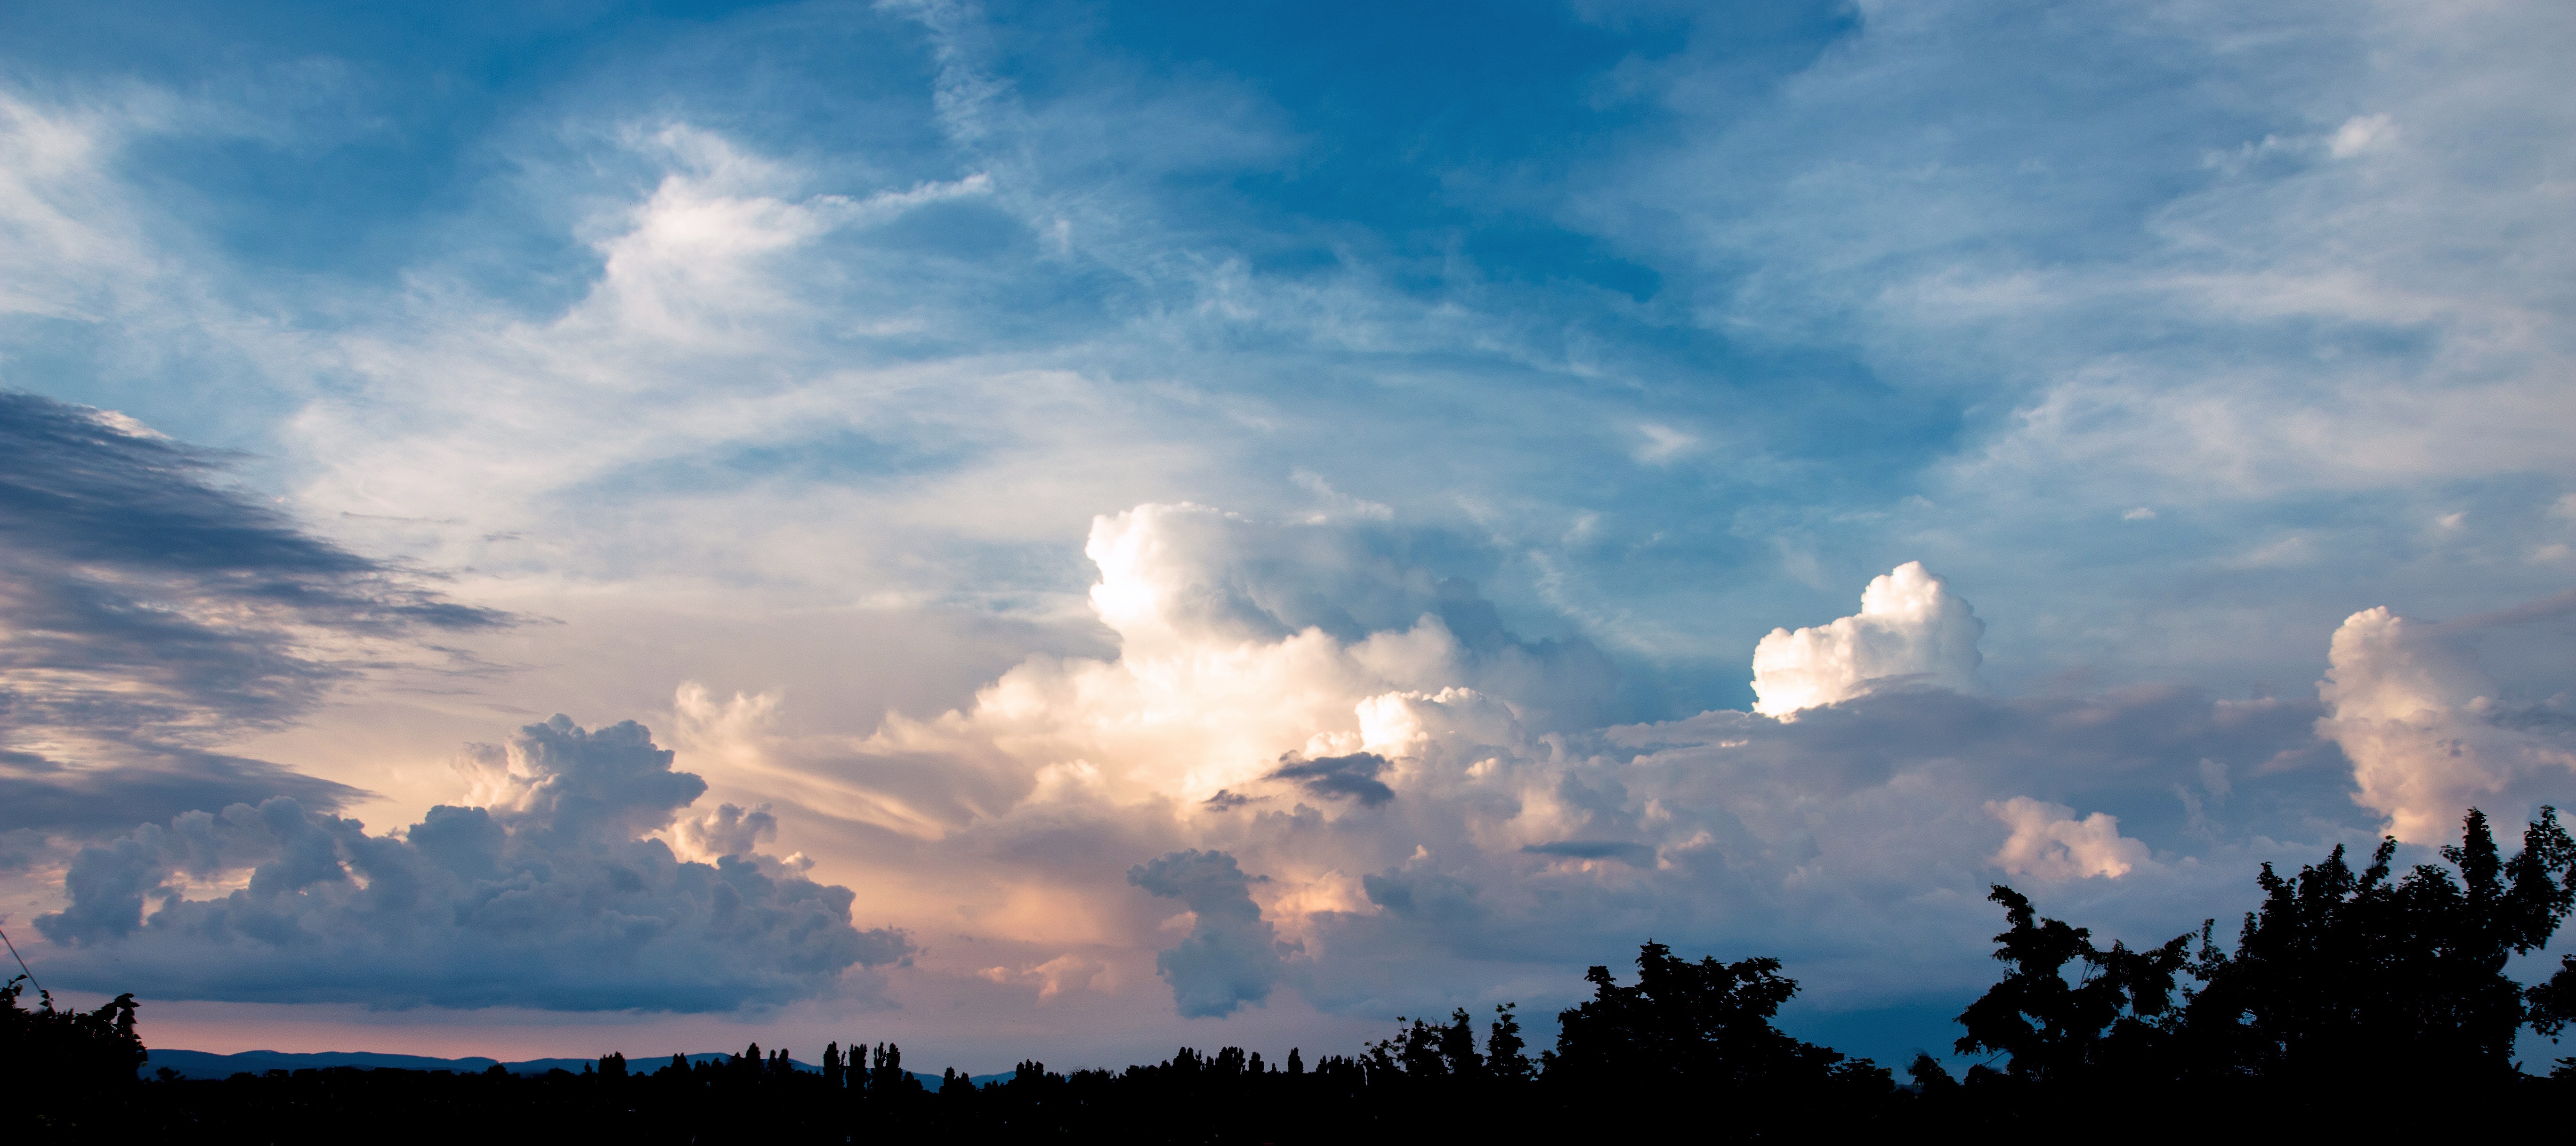
horizon, cloud, sky, sunset, sunlight, morning, dawn, atmosphere, dusk, evening, weather, cumulus, blue, afterglow, the sky, meteorological phenomenon